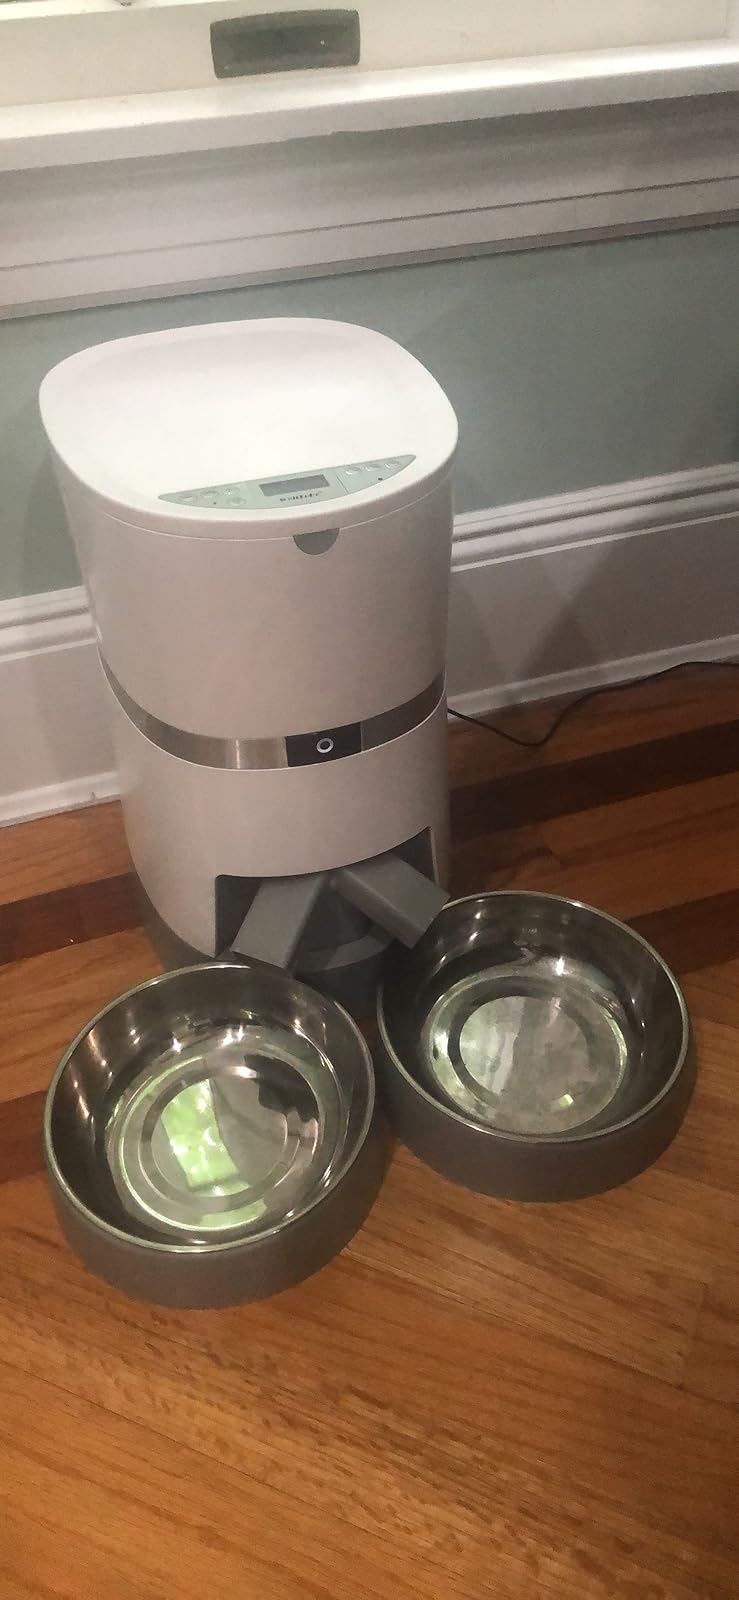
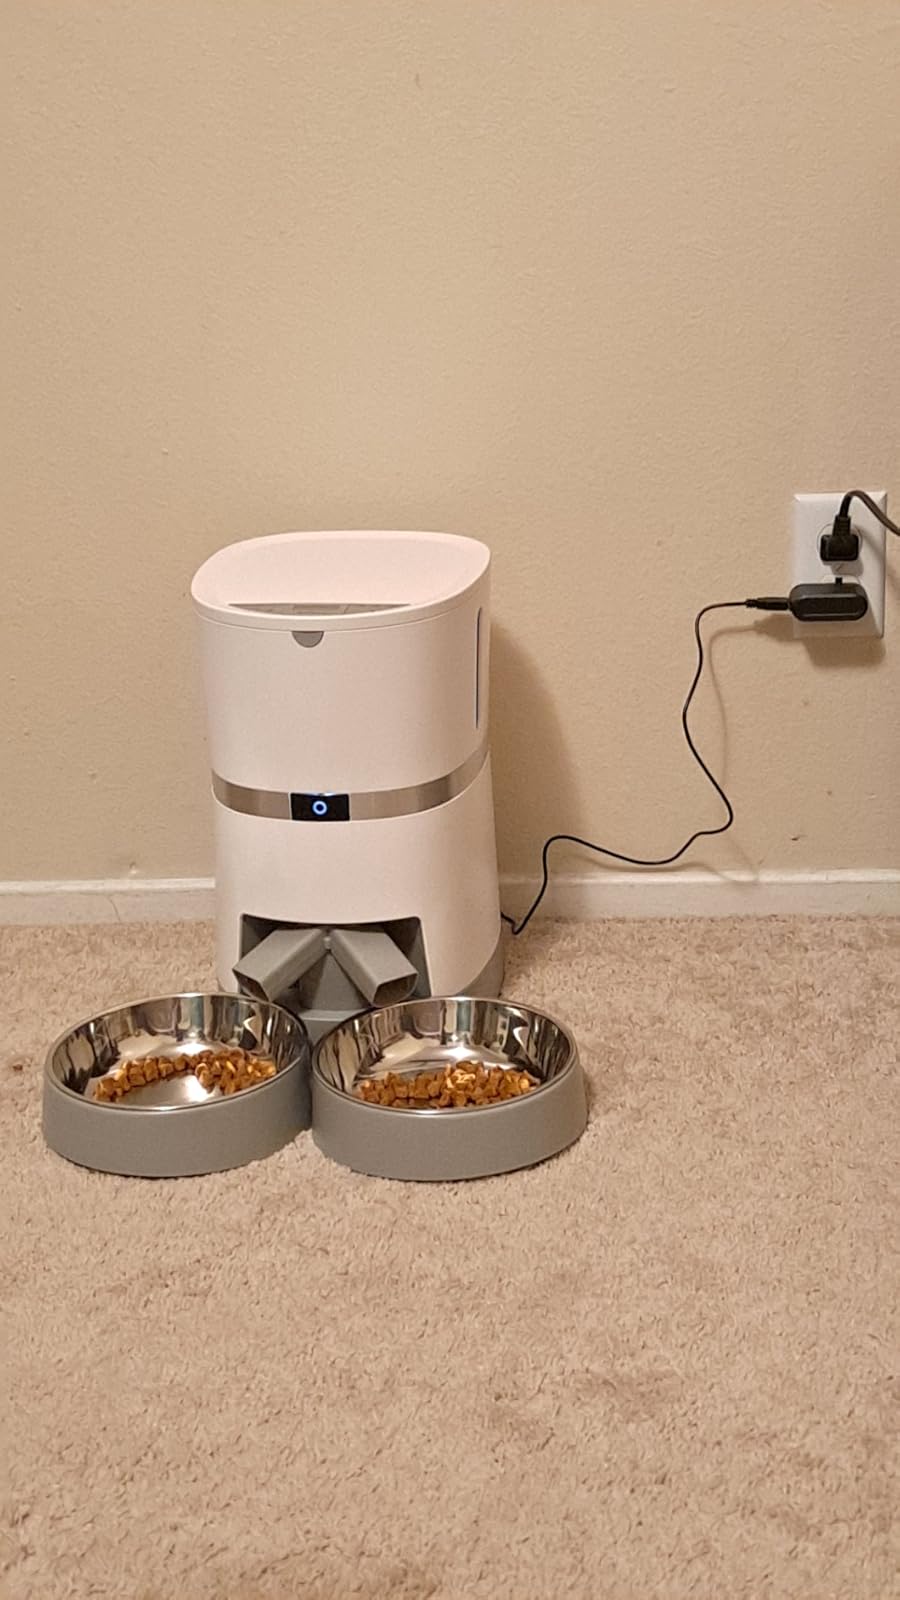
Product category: items_feeder
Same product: yes